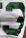
Number: 3